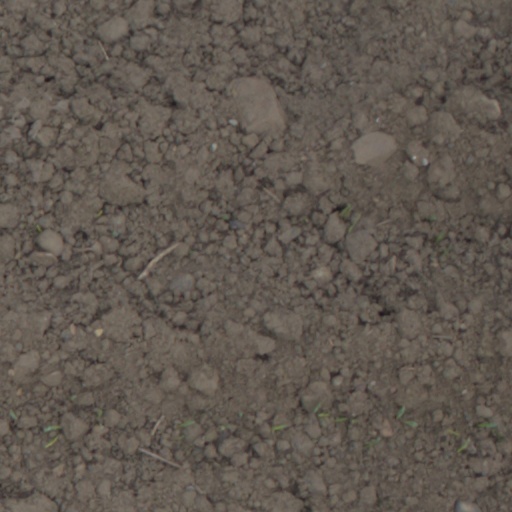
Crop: wheat